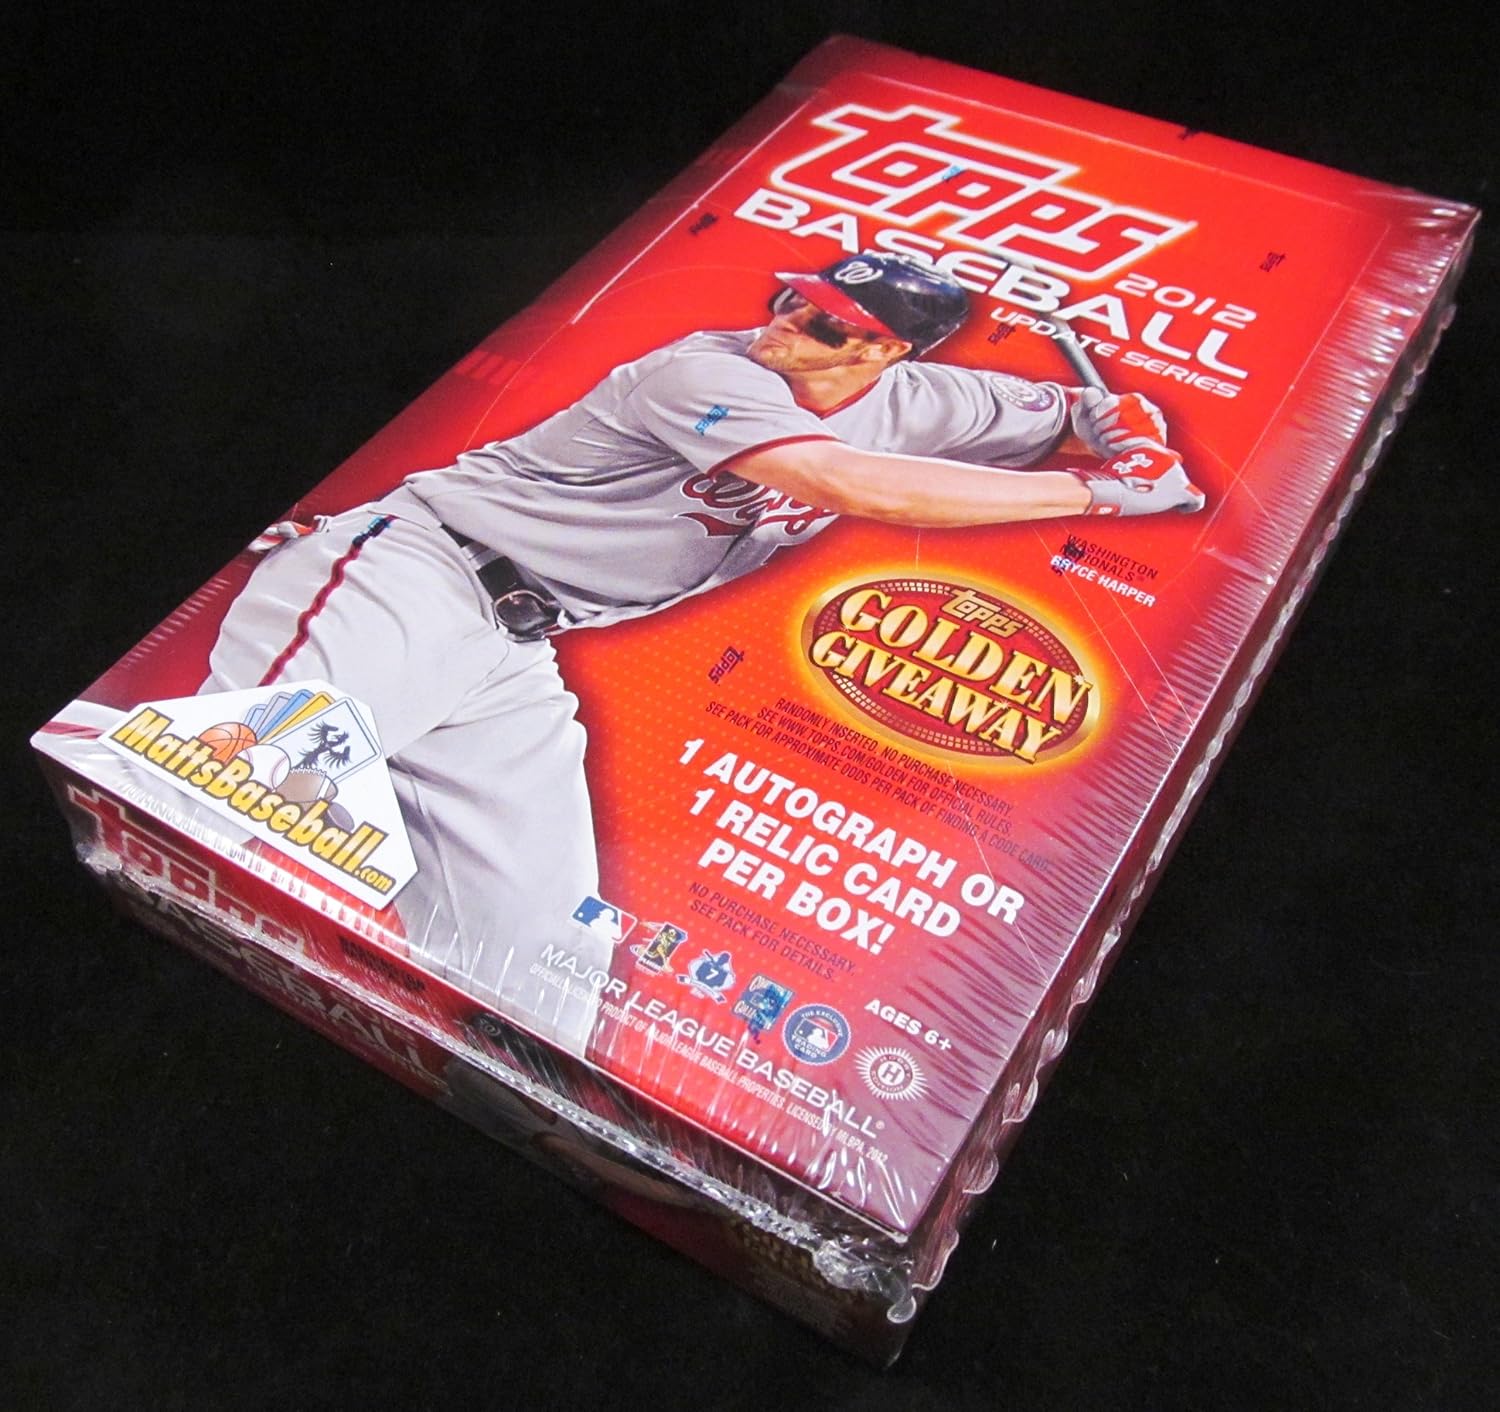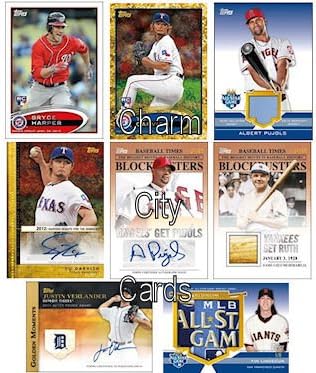
MLB 2012 Topps Update Hobby (36 Packs)
Category: Sports & Outdoors
No collection is complete without the season-ending wrap-up found in Topps Baseball Update Series. Featuring all of the roster moves, Rookie call-ups, and 2012 MLB All-Star Game action, 2012 Topps Baseball Update Series is the perfect conclusion to a season of collecting. The 330-card base set includes traded players, Rookie call-ups, every 2012 MLB All-Star Game selection, the 2012 Home Run Derby participants, 5 Record Breakers cards, and 10 Rookie Debuts featuring the most exciting Rookies of the 2012 season. Box Break: 1 Autograph or Relic per Hobby box! PRESIDENTIAL PREDICTORS: A special program to bring the excitement of the 2012 United States Presidential election to life! Both candidates will have cards for each state inserted into the product. Collectors who find these cards will go online and enter a code for a chance to win a special prize! Once the election is complete and each state has a winner, we will randomly select one lucky winner for each state. To be eligible to be selected, the code entered must be for the candidate that won that respective state. 50 Total prizes will be given away – a special Presidential Patch card numbered to 50 of the winner of the 2012 Presidential election. 36 packs of ten (10) '12 Topps Update Series Baseball cards.
Features: 36 packs of ten (10) '12 Topps Update Series Baseball cards | The 330-card base set includes traded players, Rookie call-ups, every 2012 MLB All-Star Game selection, the 2012 Home Run Derby participants, 5 Record Breakers cards, and 10 Rookie Debuts featuring the most exciting Rookies of the 2012 season